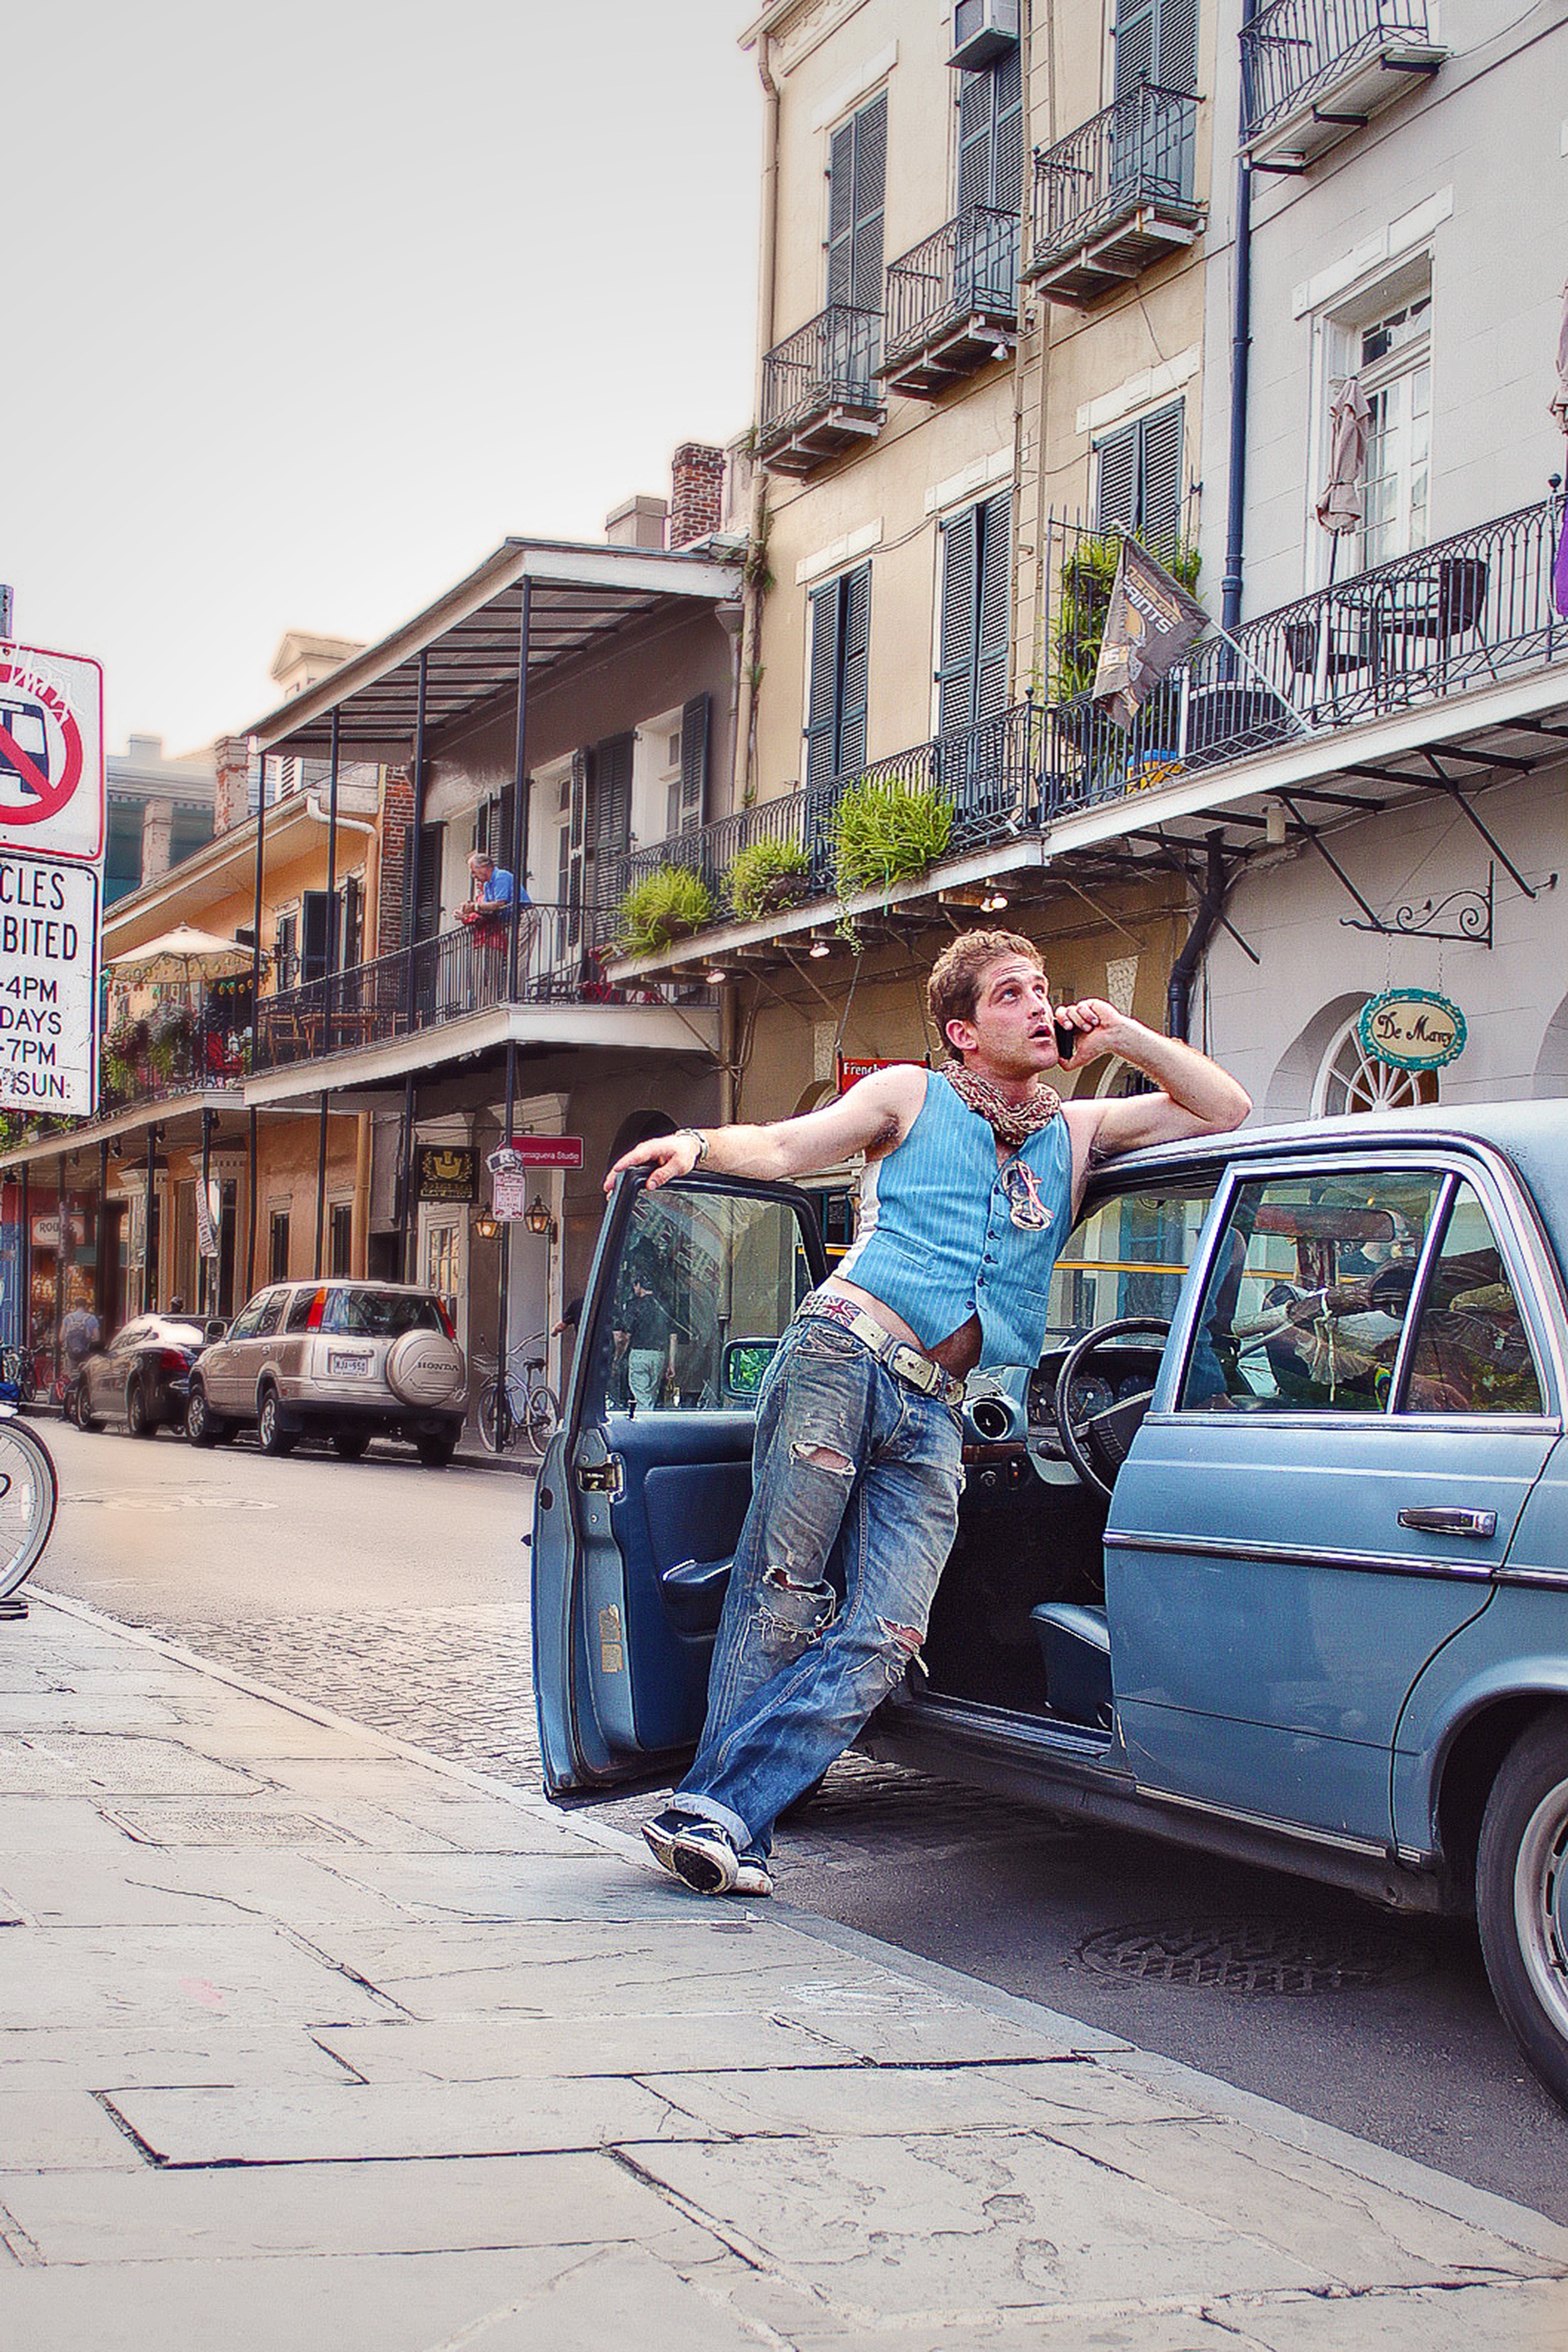
pedestrian, road, street, travel, vehicle, infrastructure, snapshot, neighbourhood, urban area